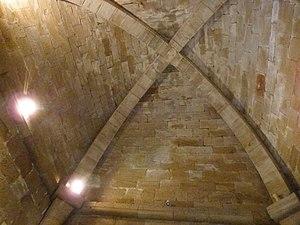
Tour de Sagnes (Inscrit) This building is indexed in the Base Mérimée, a database of architectural heritage maintained by the French Ministry of Culture,
La tour de Sagnes est située dans le quartier du Fort, sur la commune de Cardaillac, dans le département du Lot.
La voûte en arc-de-cloître est un type de voûte utilisé à partir du Moyen Âge. Ce type de voûte a été, à l'origine, obtenu par l'intersection de deux berceaux qui se croisent à angle droit en conservant les parties intérieures aux arêtes d'intersection. Quand la voûte est obtenue en conservant les parties extérieures aux arêtes d'intersection, on obtient une voûte d'arêtes.